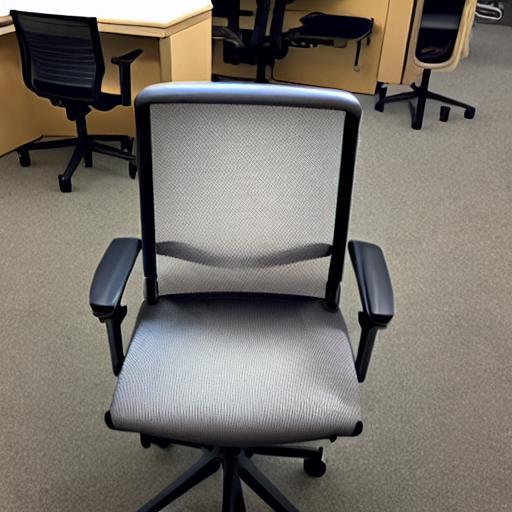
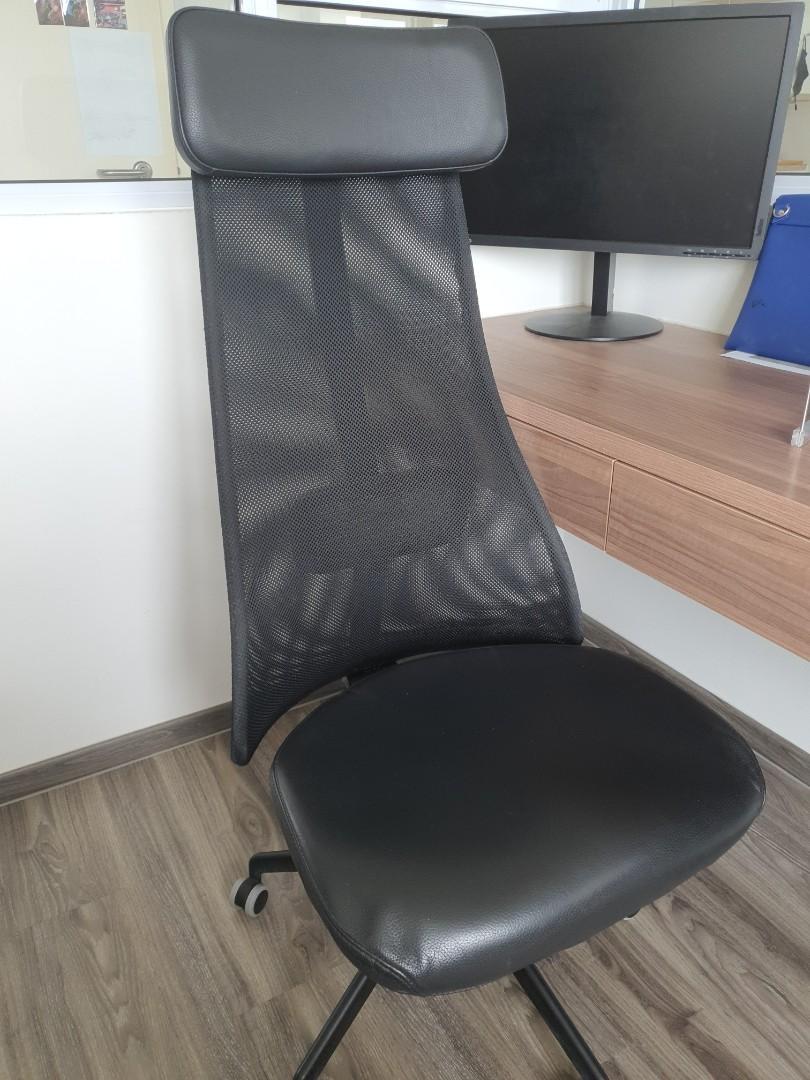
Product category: items_chair
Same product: no